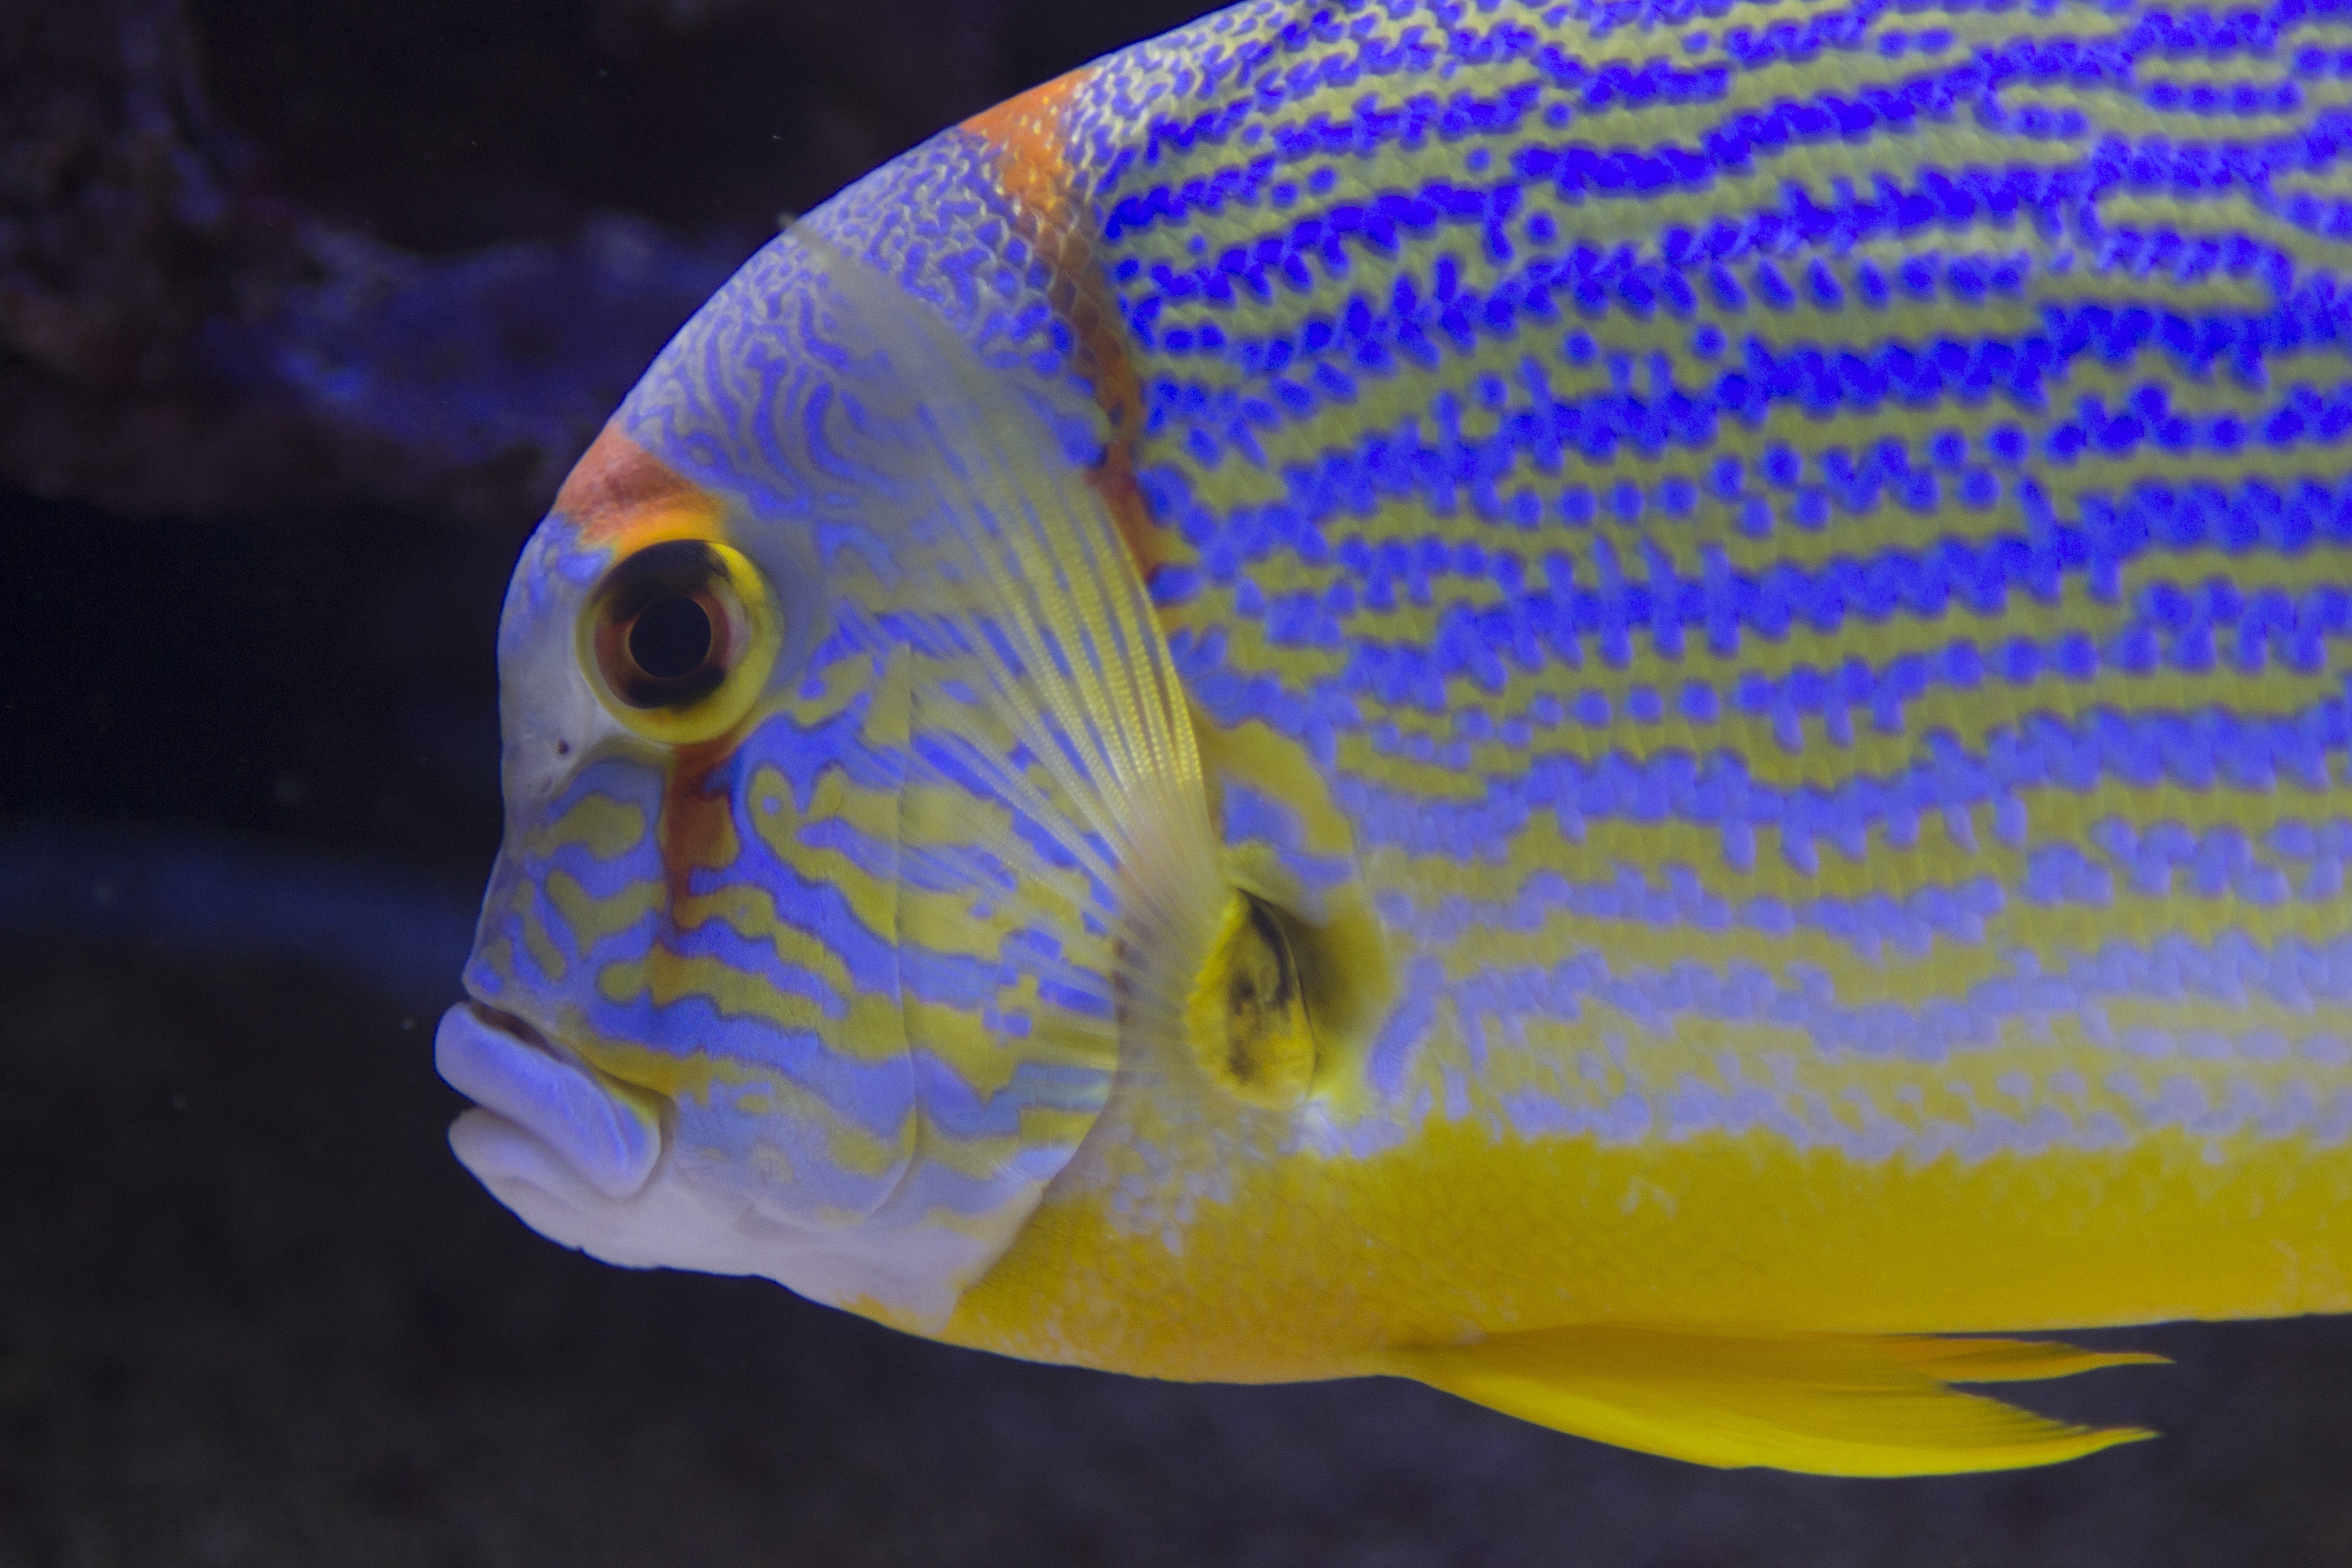
sea, biology, blue, yellow, fish, striped, aquarium, monaco, exotic, macro photography, reefs, organism, surgeon, marine biology, coral reef fish, deep sea fish, pomacentridae, pomacanthidae